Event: Nepal Earthquake
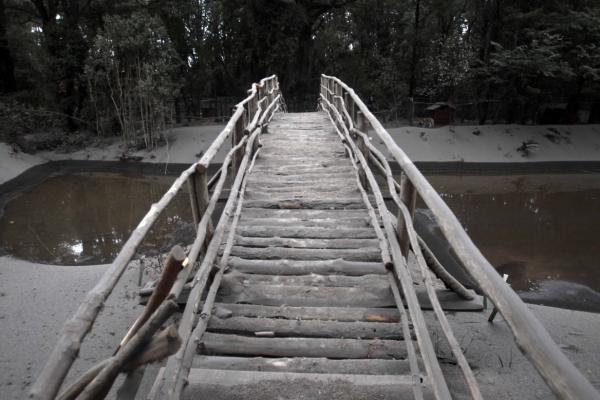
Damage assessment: no_damage